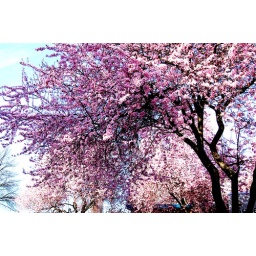
brief burst of pink in an otherwise gray landscape